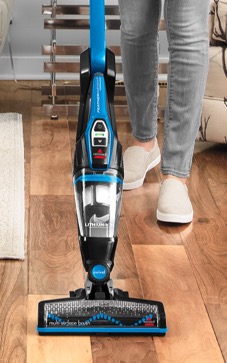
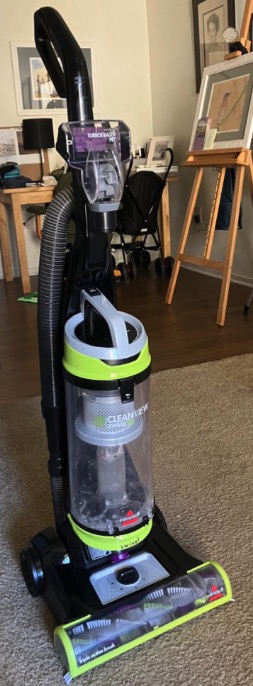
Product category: items_vacuum
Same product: no